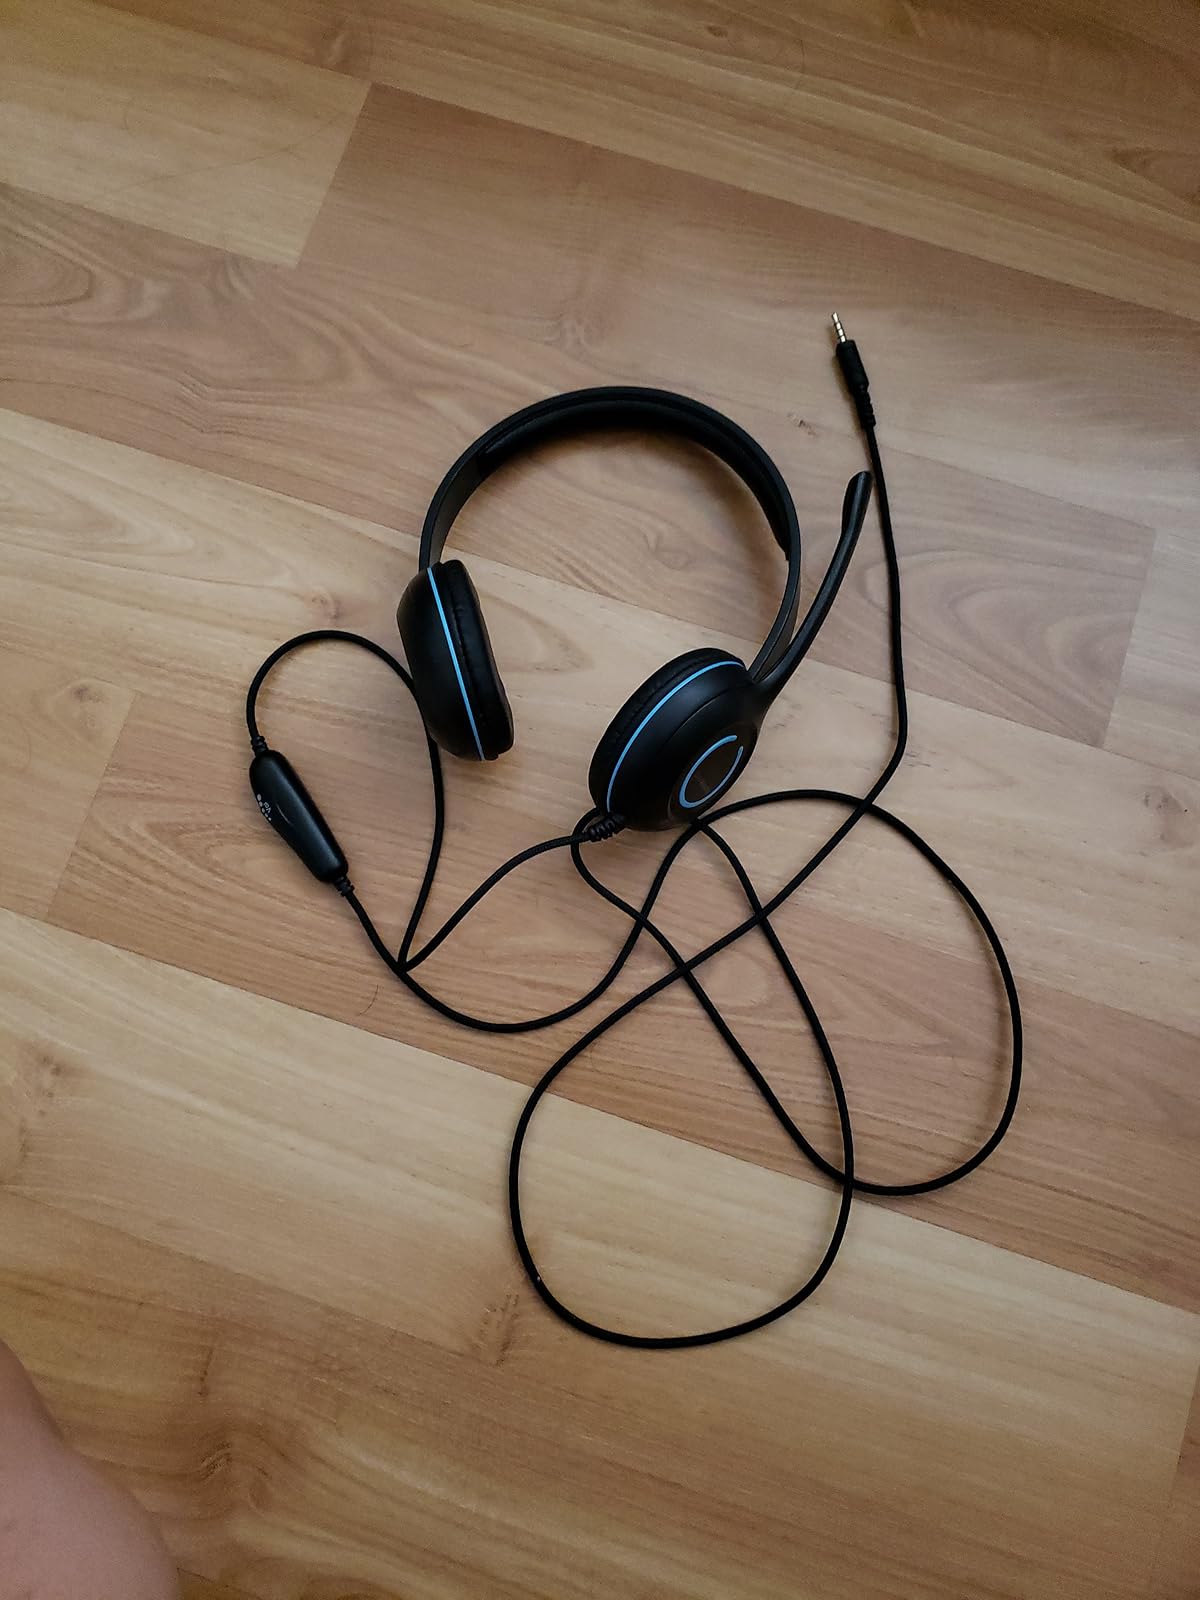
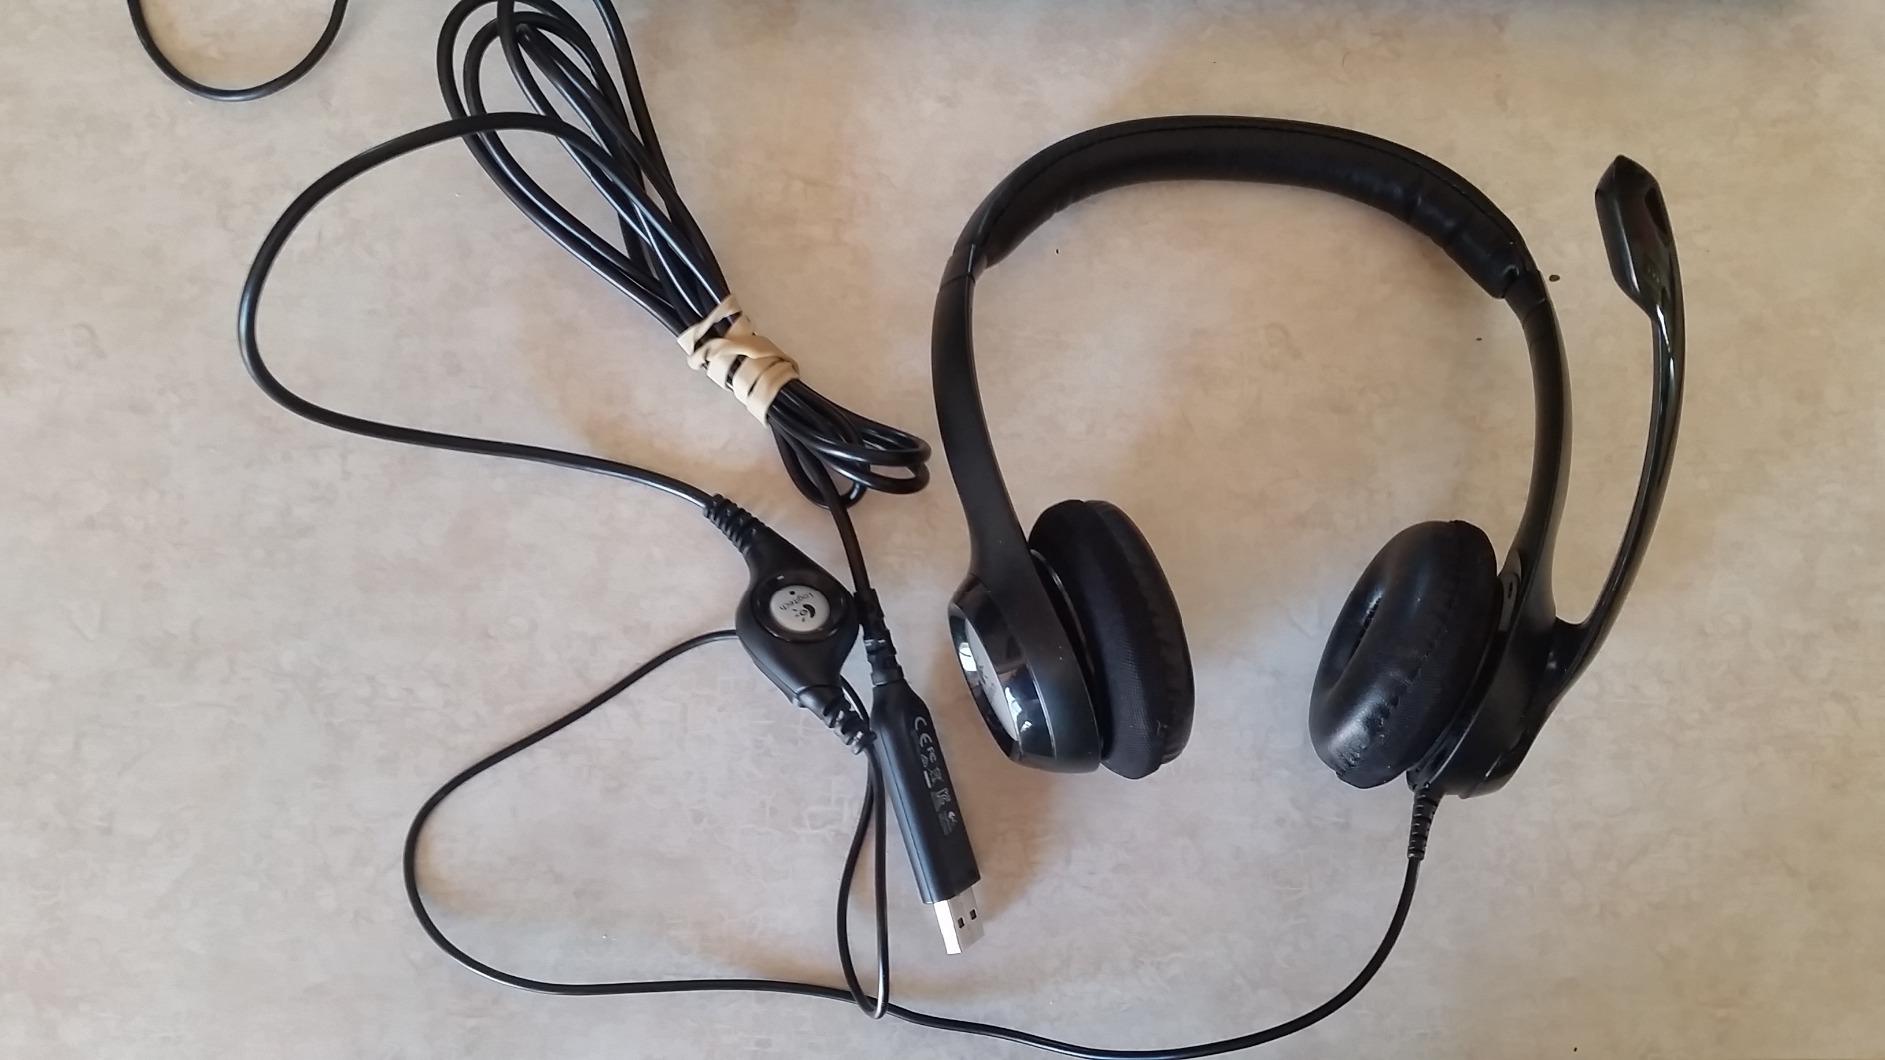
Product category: headphones
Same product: no